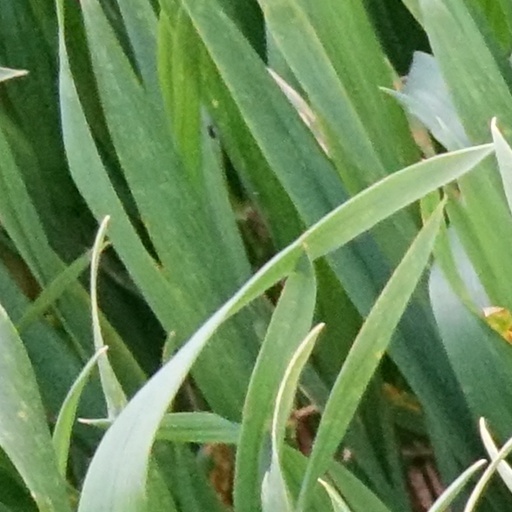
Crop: wheat